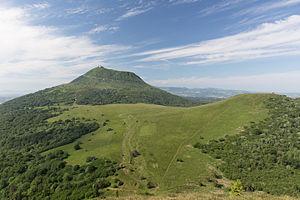
Versant septentrional du puy de Dôme, depuis le puy Pariou en Auvergne, France.
Le puy de Dôme est un volcan endormi de la chaîne des Puys, dans le Massif central. Il se trouve à une quinzaine de kilomètres de Clermont-Ferrand et a donné son nom au département du Puy-de-Dôme.
Les volcans d'Auvergne sont l'alignement nord-sud de volcans d'origines et d'âges variés qui s'étendent de la chaîne des Puys au nord au plateau de l'Aubrac au sud. Si on considère l'ancienne région Auvergne, il faut aussi y inclure les volcans du Devès, du Meygal et du massif du Mézenc.
Le sentier de grande randonnée 4 part de Royan et se termine à Grasse, reliant l'Atlantique à la Provence.